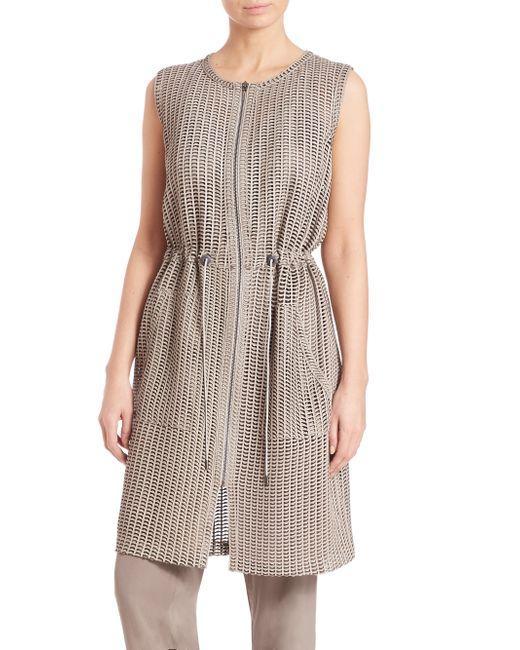
Netzdesign Rundhals Senf Midi für Damen